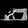
Label: Sandal